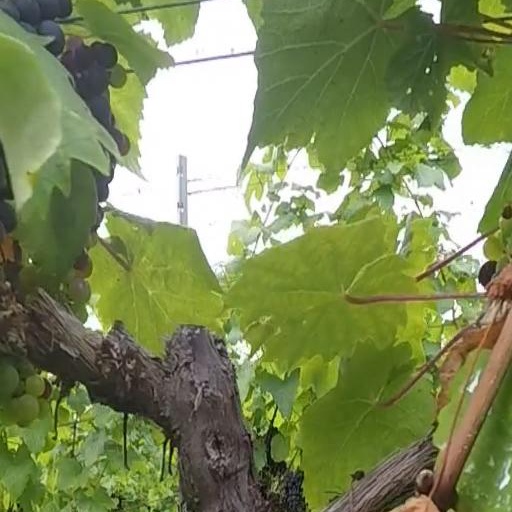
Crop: grape